Norton Barracks

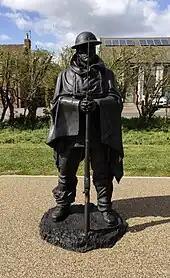
Statue by John McKenna in 2023

The barracks were built in the Fortress Gothic Revival Style between 1874 and 1877. Their creation took place as part of the Cardwell Reforms which encouraged the localisation of British military forces. The barracks became the depot for the 29th (Worcestershire) Regiment of Foot and the 36th (Herefordshire) Regiment of Foot. Following the Childers Reforms, the 29th and 36th Regiments amalgamated as the Worcestershire Regiment with its depot in the barracks in 1881. Many recruits were enlisted at the barracks during the early stages of the First World War. A Regimental Museum was established at the barracks in 1933 and the barracks continued to operate as a training facility during the Second World War.